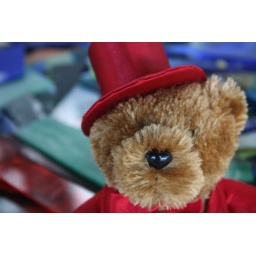
glass in the back ground